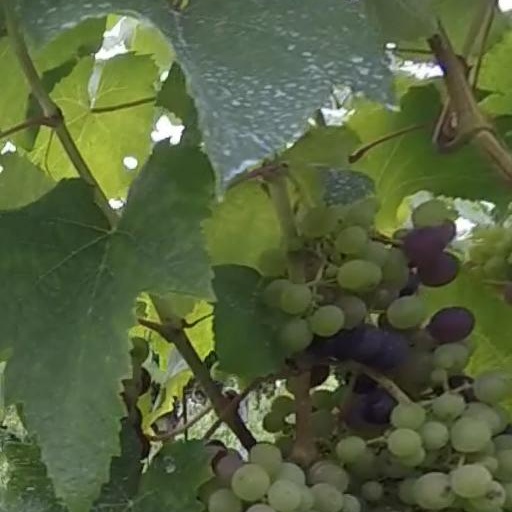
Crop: grape